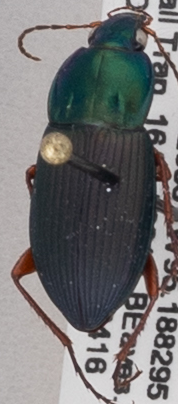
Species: Poecilus lucublandus
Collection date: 2019-04-16
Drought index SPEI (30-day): -0.144
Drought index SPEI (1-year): -0.404
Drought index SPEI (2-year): -0.086